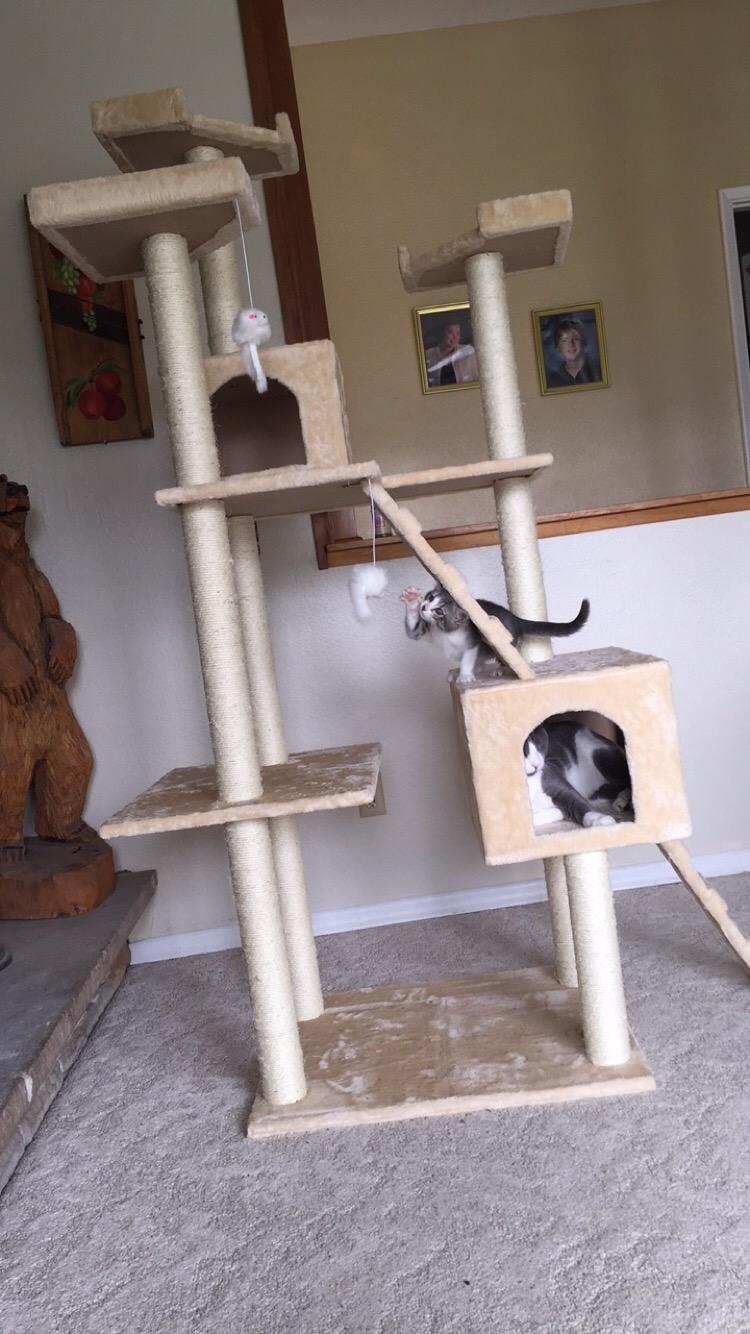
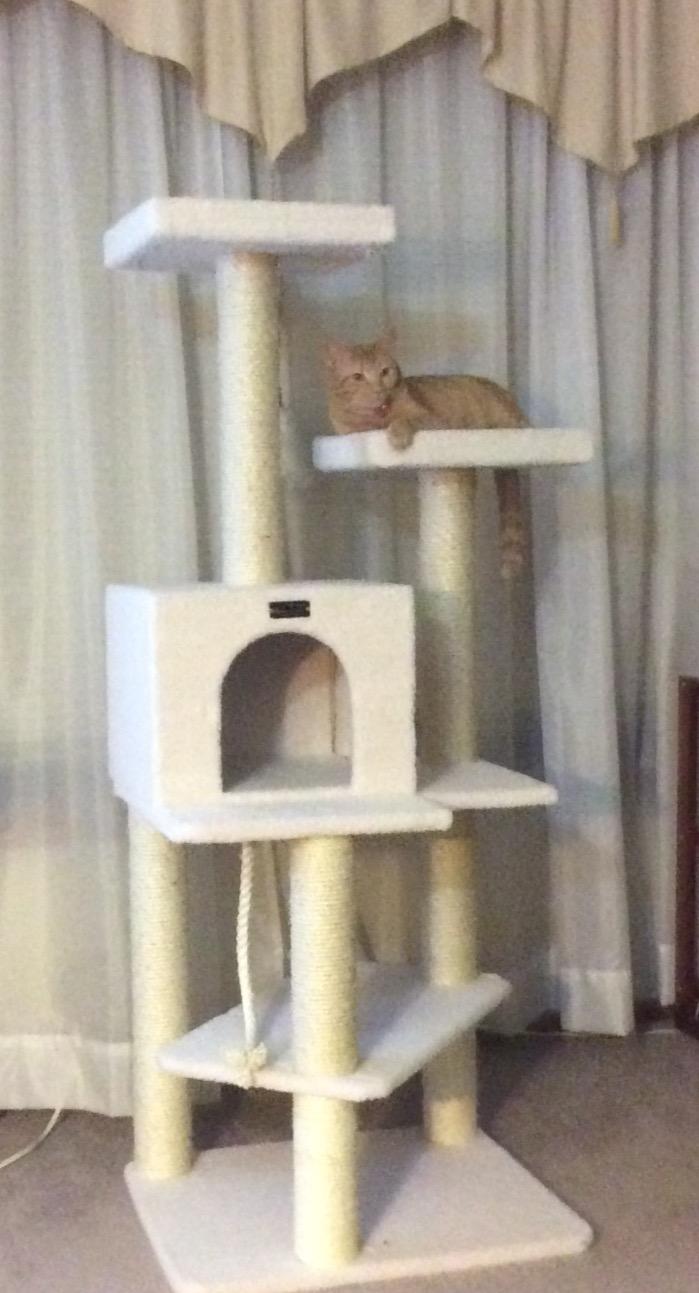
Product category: items_cat tree
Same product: no